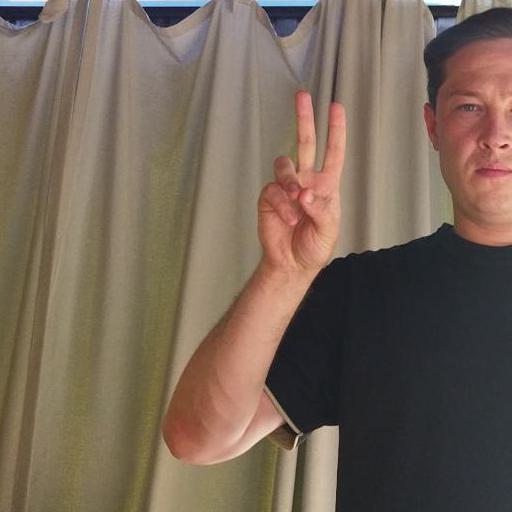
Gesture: peace